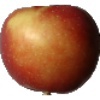
Label: Apple Braeburn 1